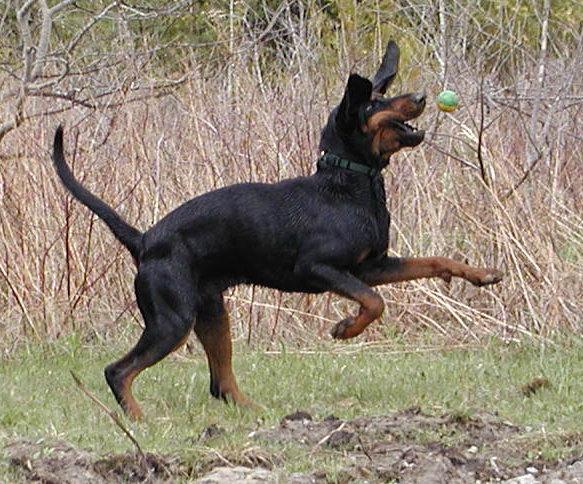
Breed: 225-n000062-black_and_tan_coonhound